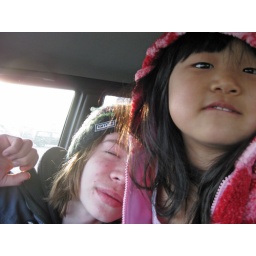
Wright and Addy in the car waiting for the bus to arrive in the parking lot